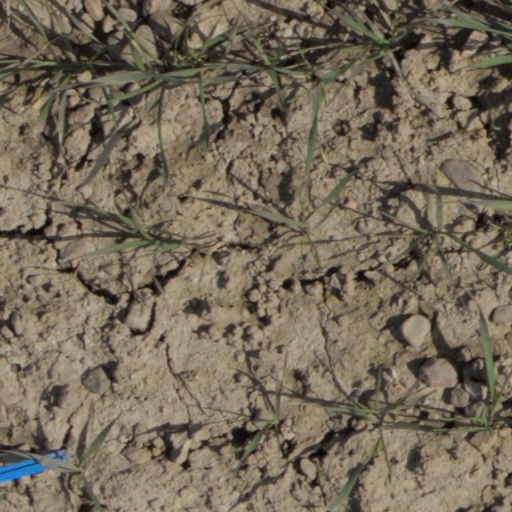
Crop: wheat